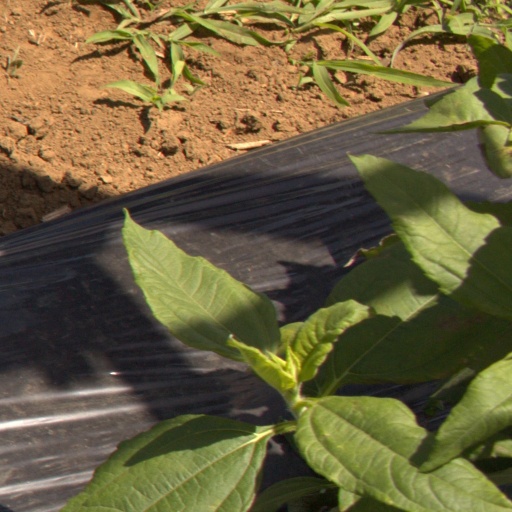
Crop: Jerusalem artichoke